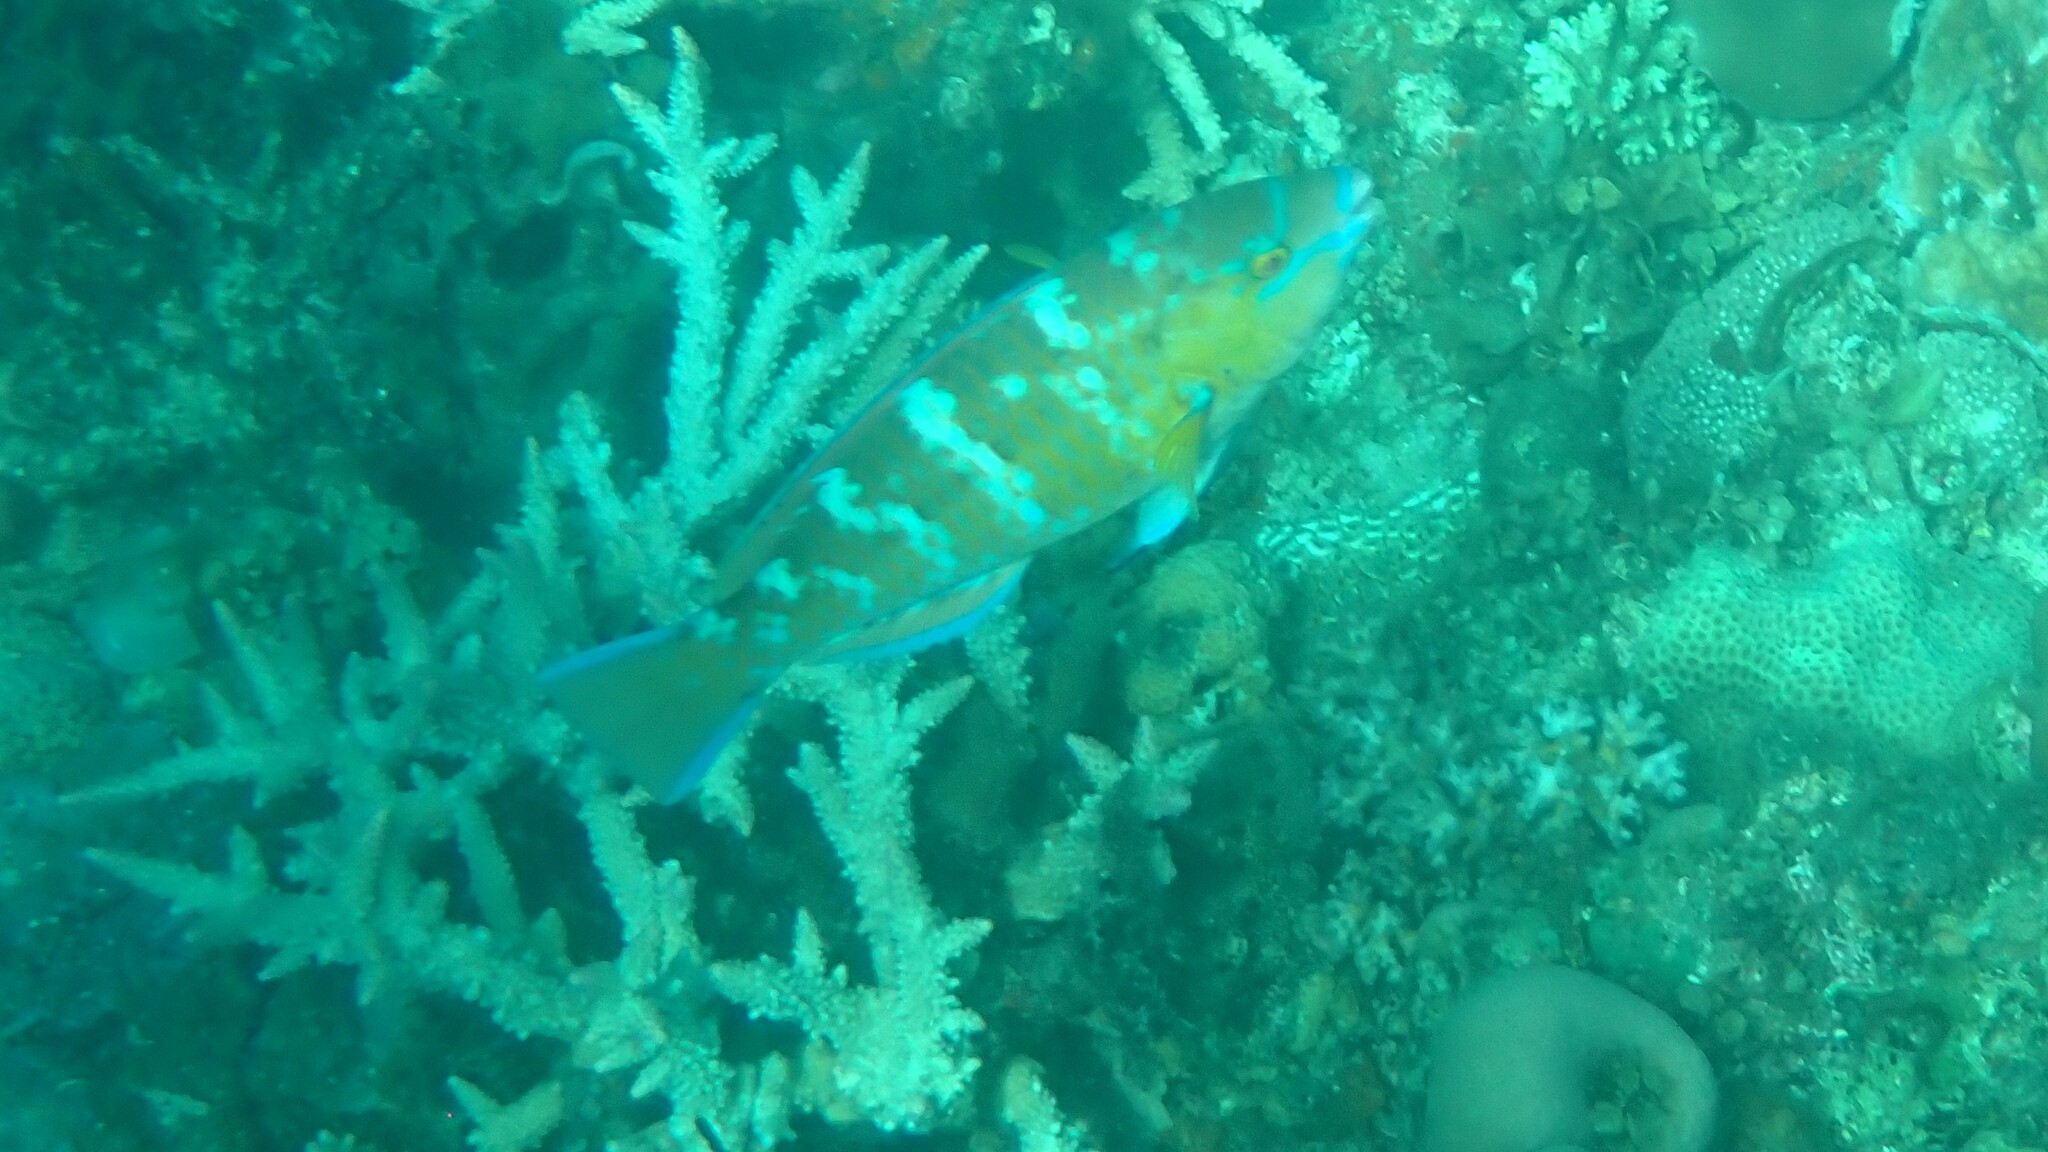
Scarus ghobban (Blue-barred Parrotfish)